Beit Aghion

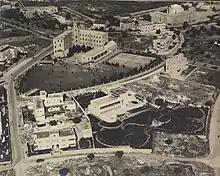
1938

The house was built between 1936 and 1938 for Greek-Jewish merchant Edward Aghion, an affluent resident of Alexandria in Egypt. It was designed by German architect Richard Kauffmann.